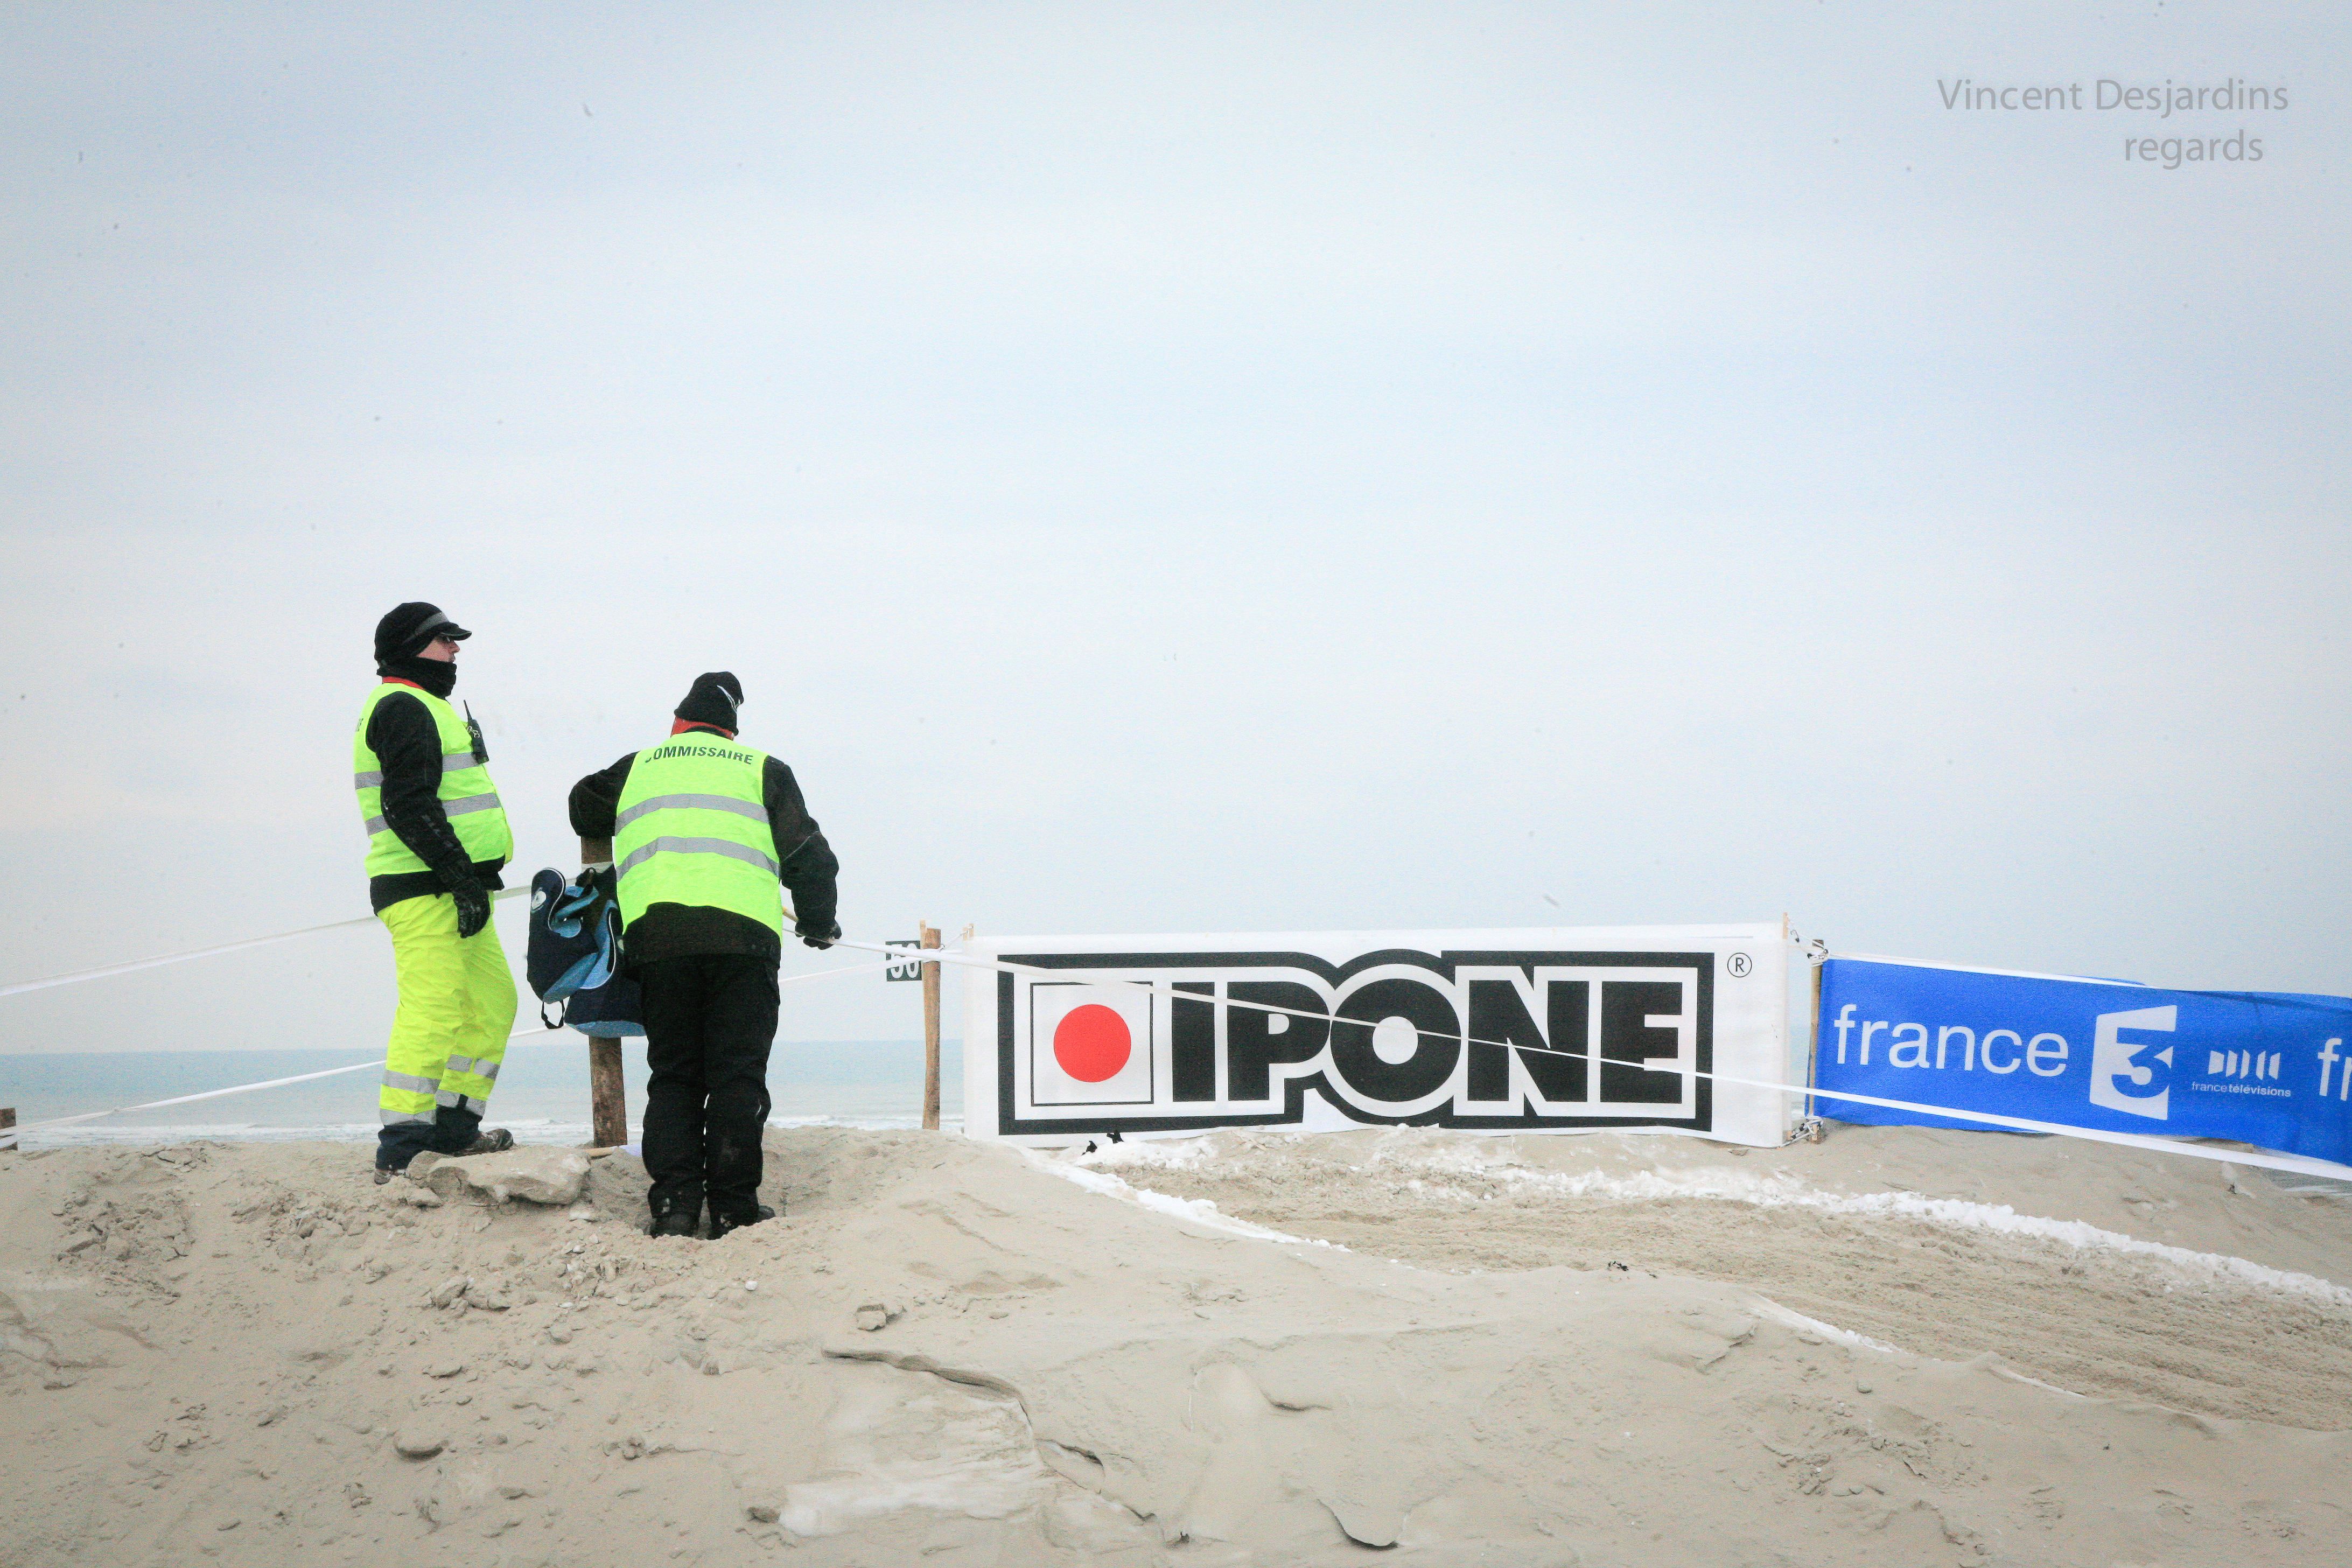
beach, water, sand, winter, france, vehicle, arctic, race, strand, plage, playa, canon5d, enduro, ef24105mmf4lisusm, pasdecalais, cotedopale, englishchannel, stellaplage, manche, enduropale, spectateur, commissaire, commissairedecourse, ipone, france3